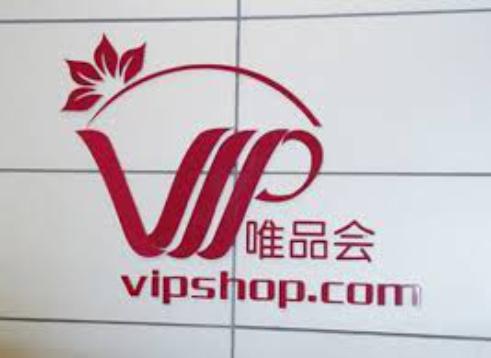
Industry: Necessities